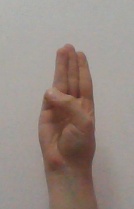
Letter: thaa